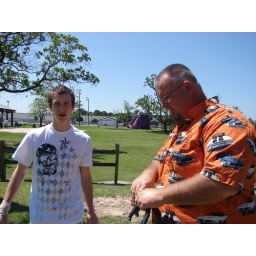
Father son time in the horse shoe corral